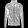
Label: Coat